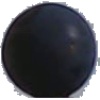
Label: Grape Blue 1